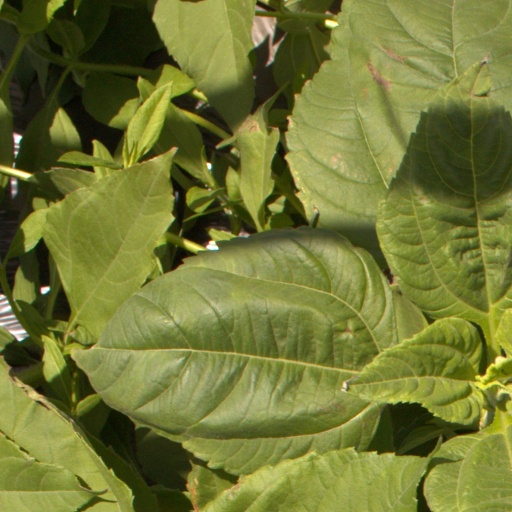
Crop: Jerusalem artichoke